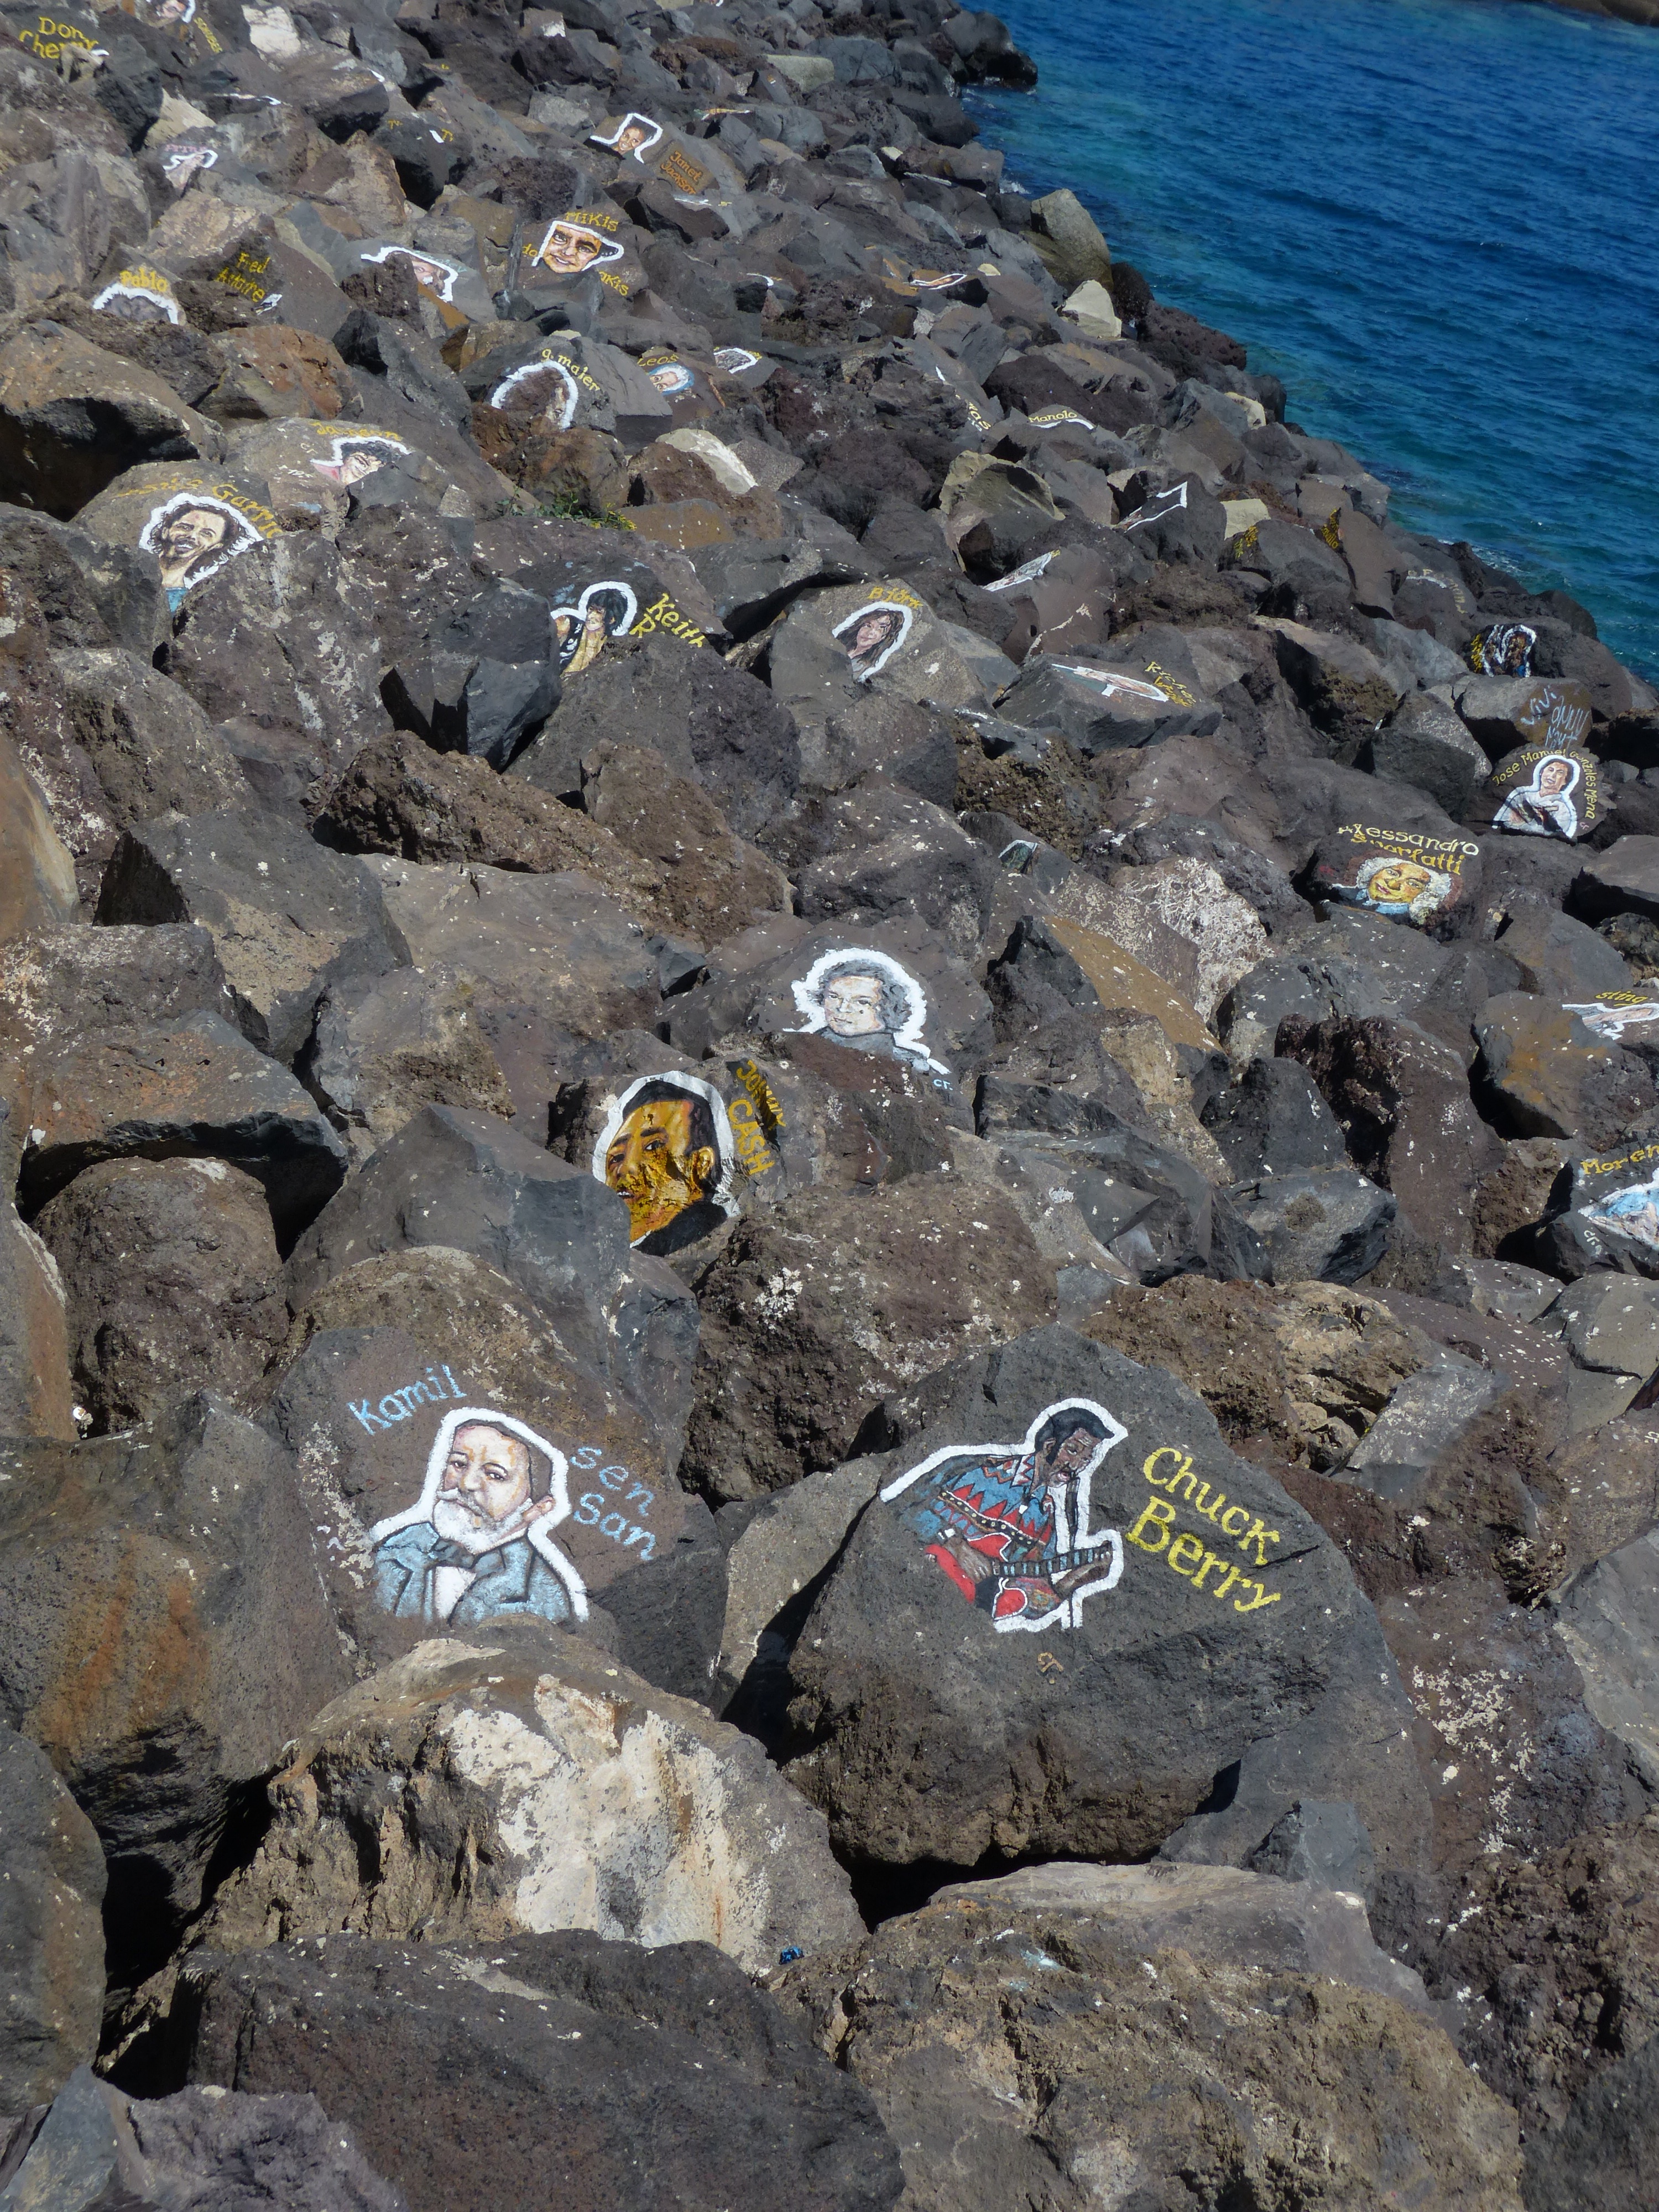
man, rock, person, paint, musician, artwork, stones, geology, stars, tenerife, painted, famous, idea, artistically, shore stones, santa cruz, art painter, chuck berry